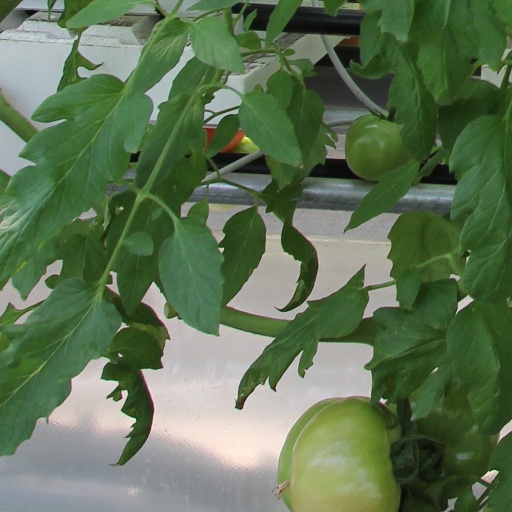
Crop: tomato